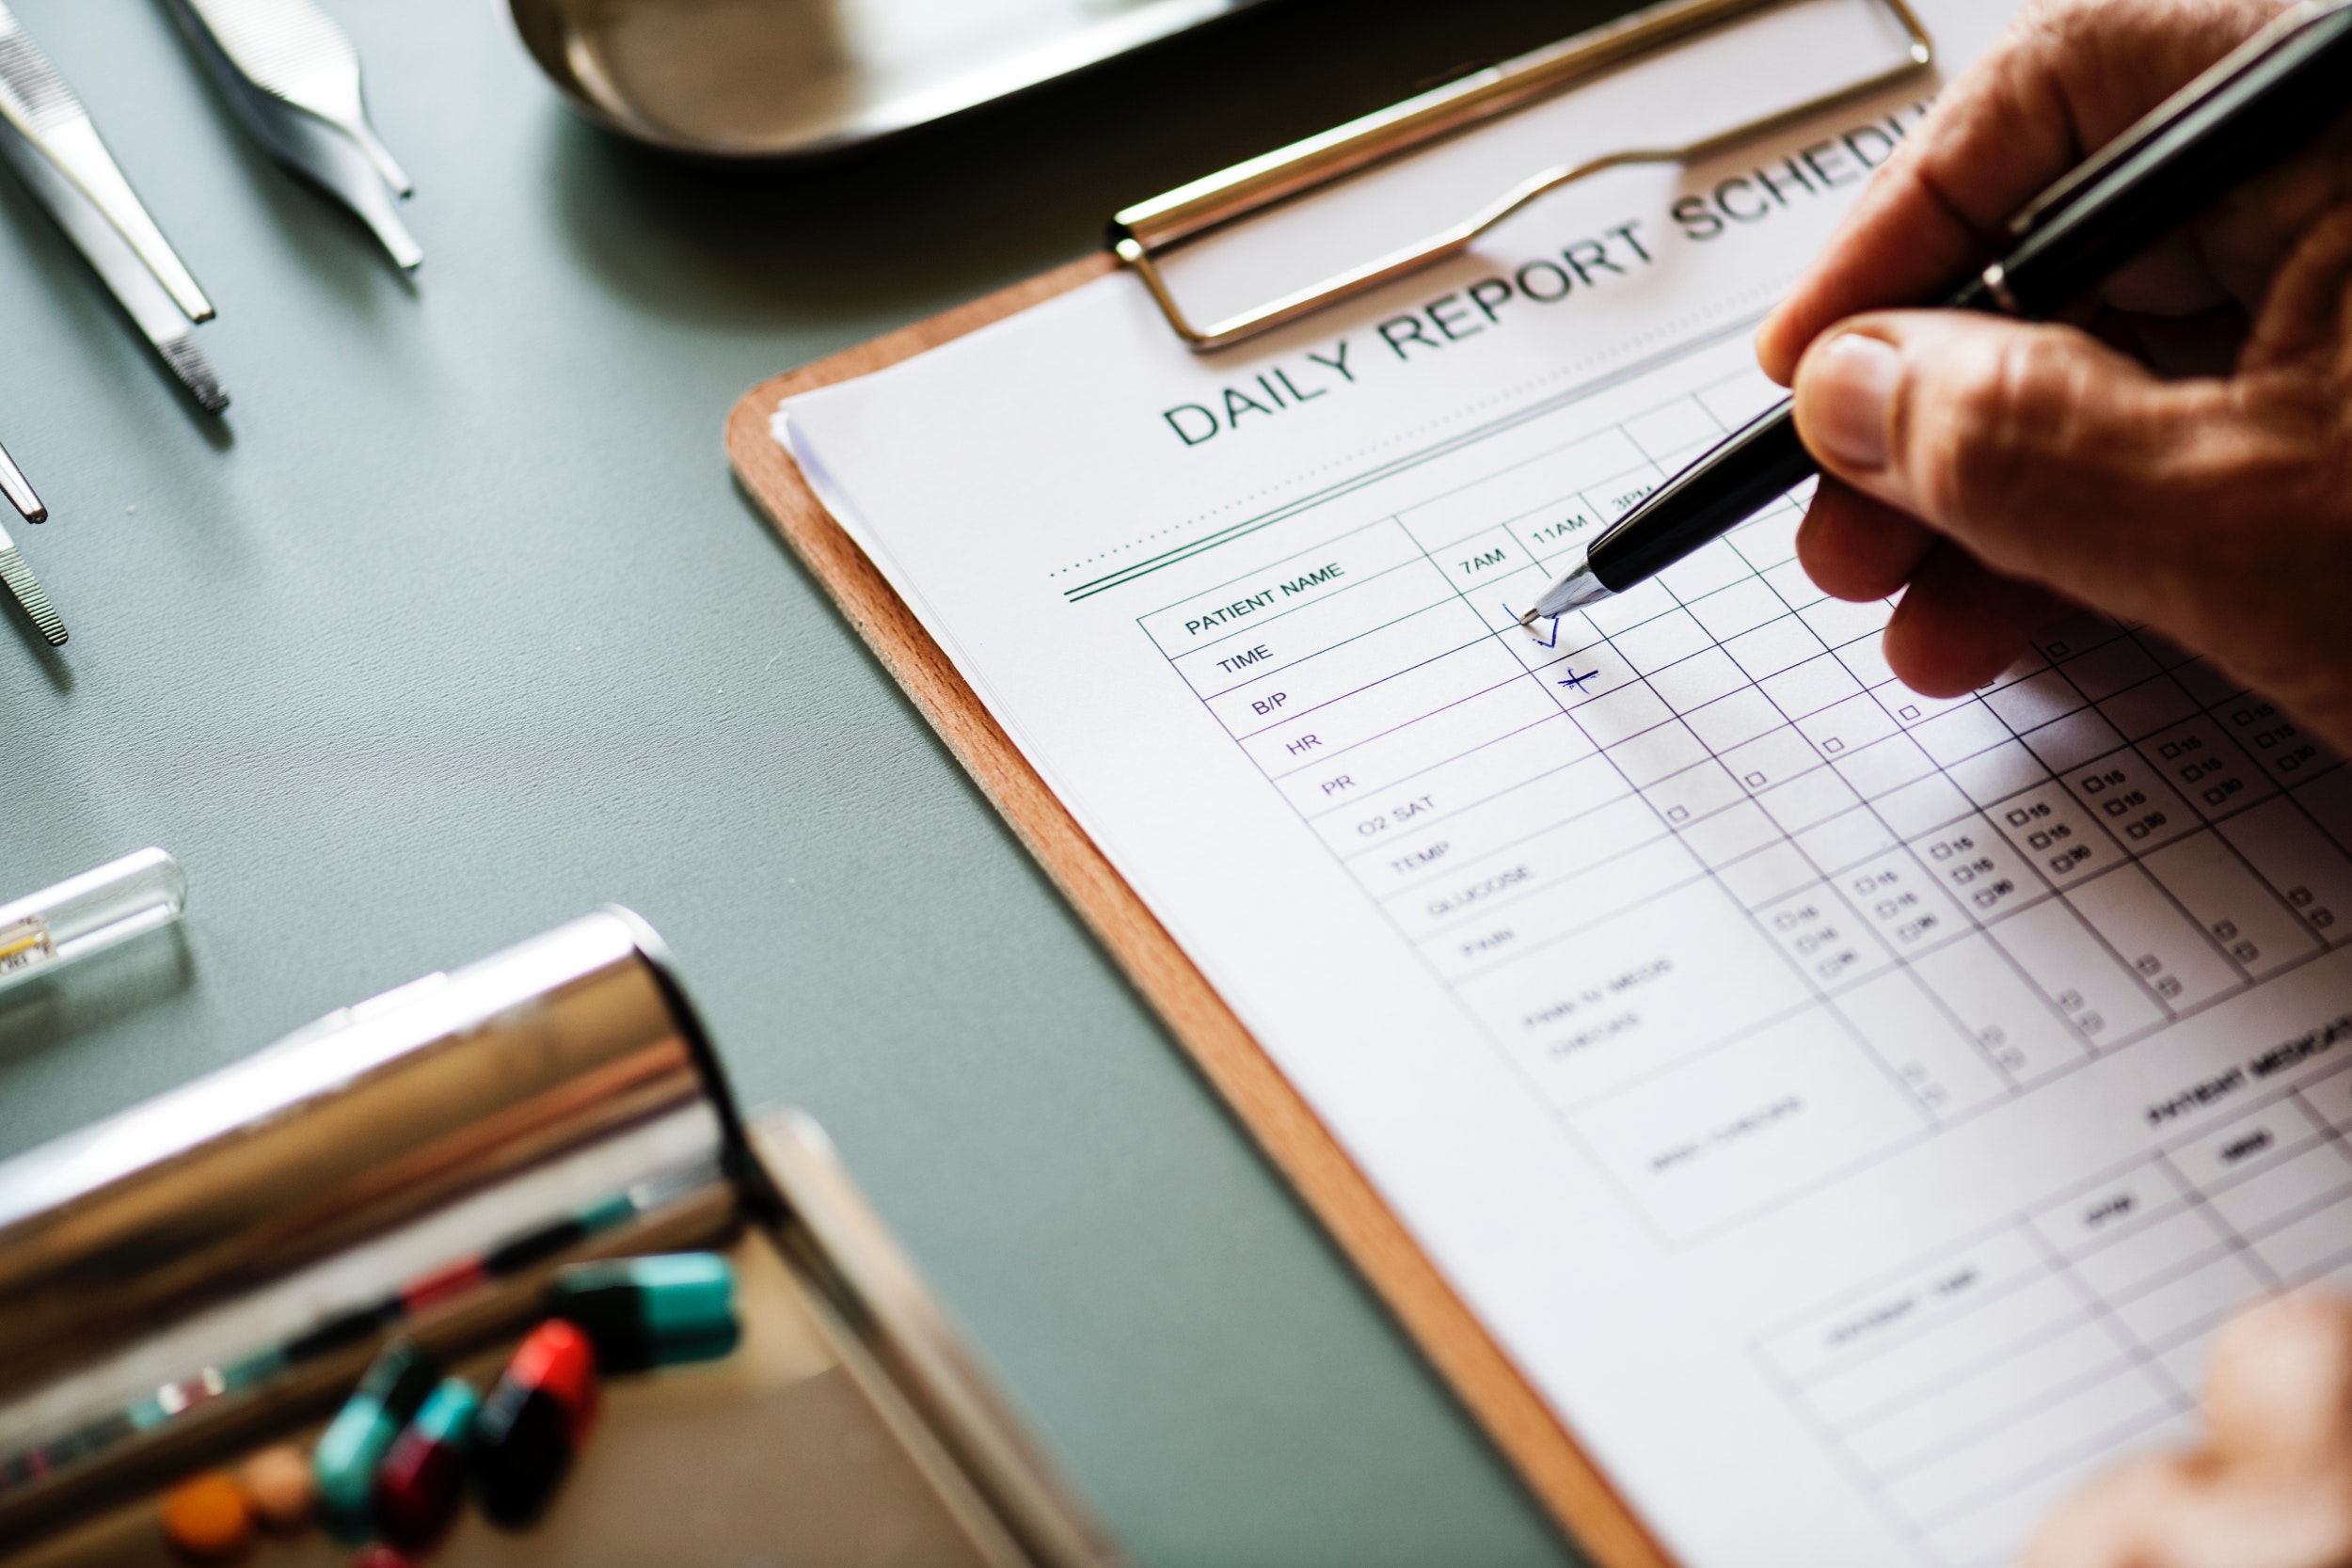
writing, font, office supplies, communication, learning